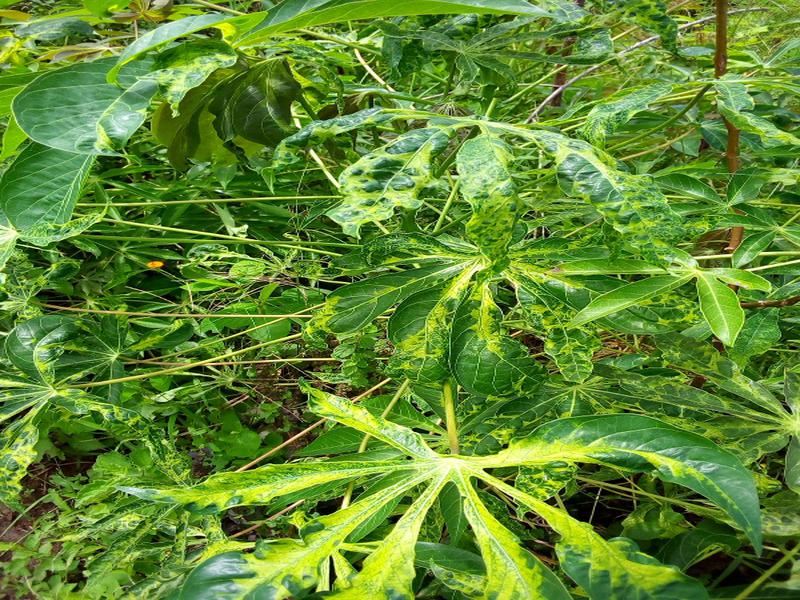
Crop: cassava
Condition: mosaic_disease